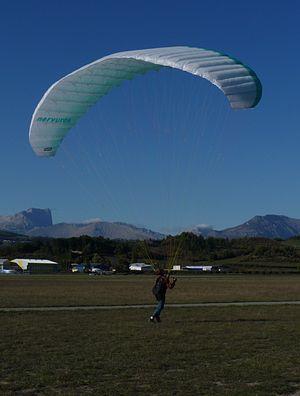
Parapente NERVURES modèle KENYA Sellette SUP'AIR Radical